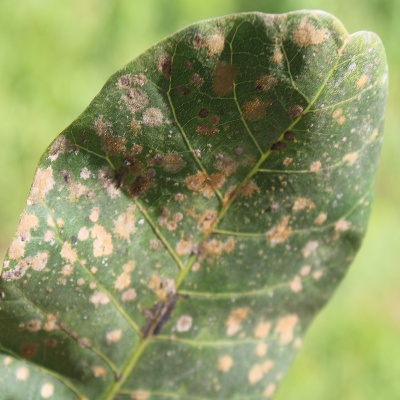
Crop: Cashew
Condition: red rust